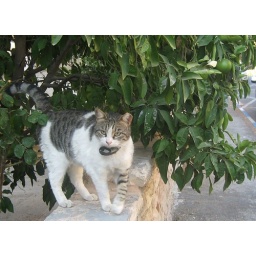
Veteran tomcat under orange tree in Rechavia